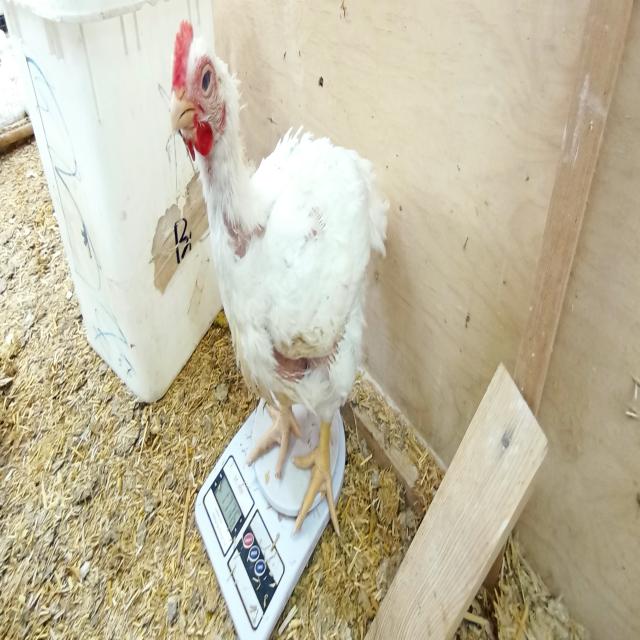
Weight: 1779 g